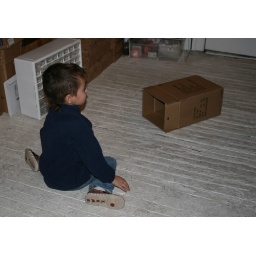
boy in the box